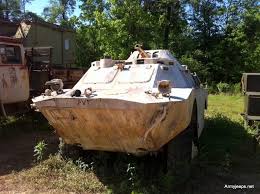
Label: BRDM